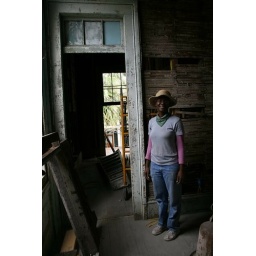
Third floor near the middle of the house facing front.